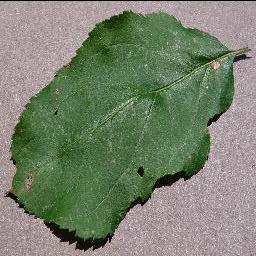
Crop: apple
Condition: black_rot